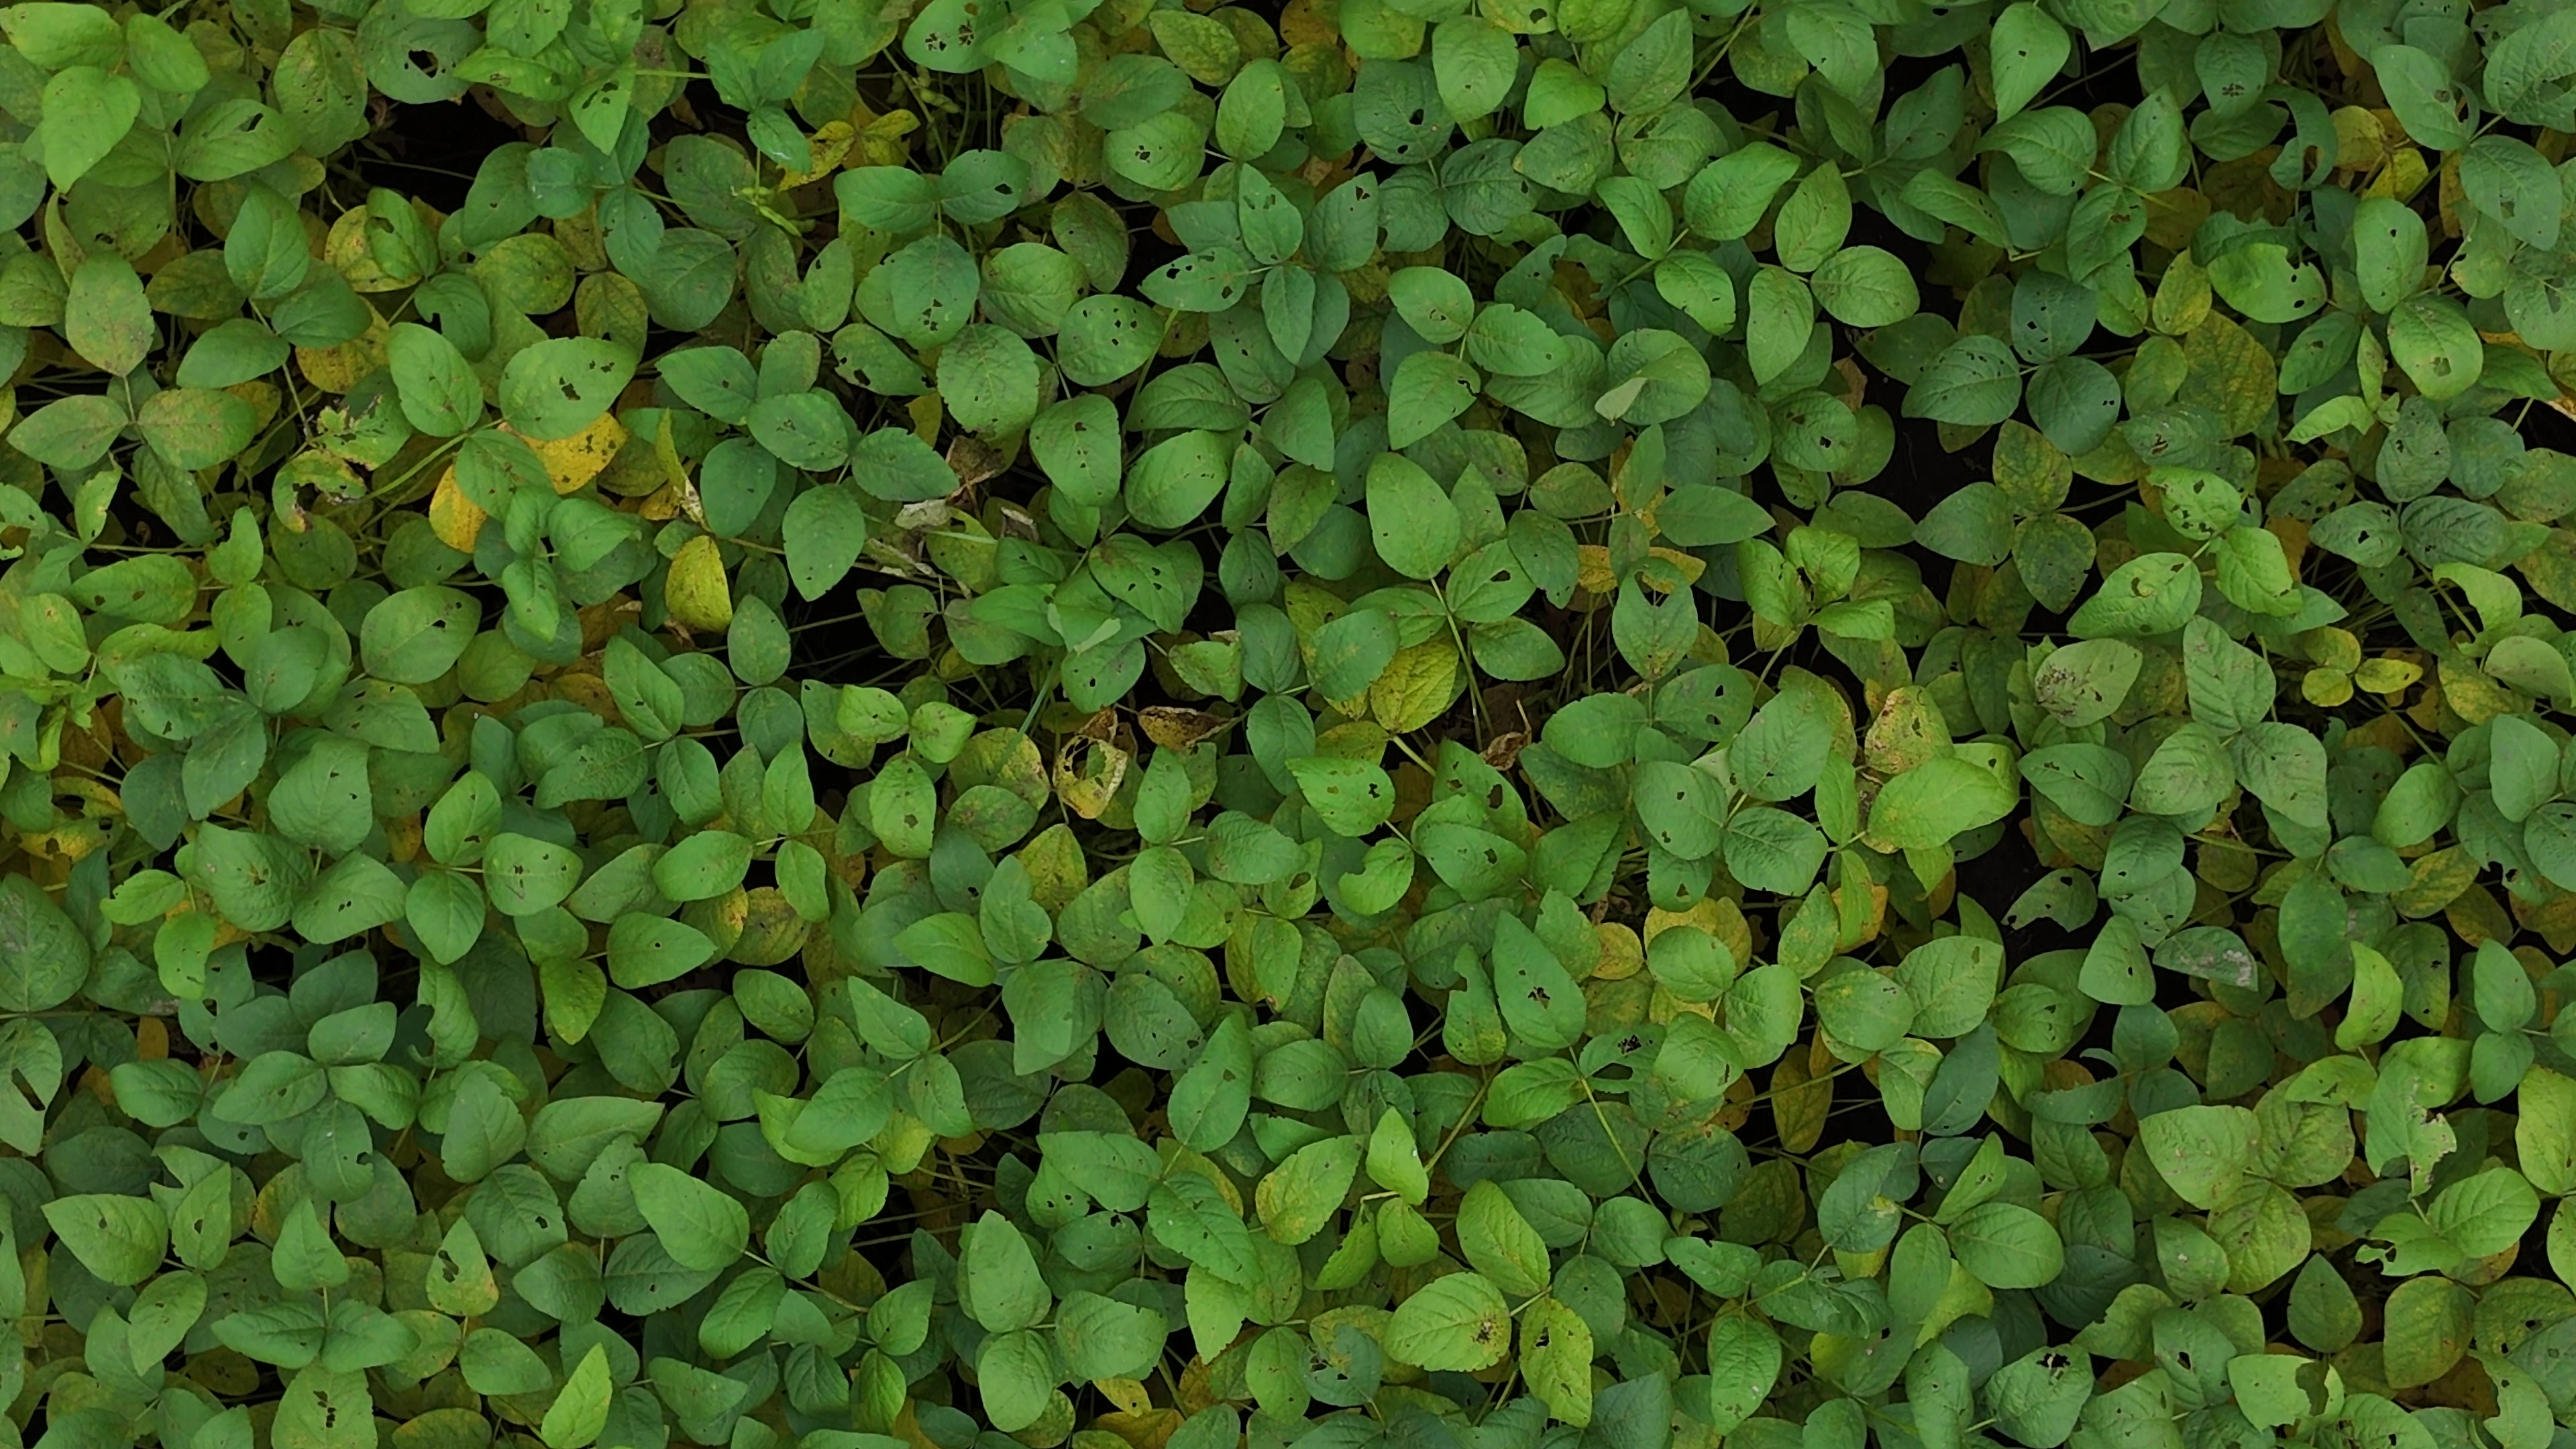
Label: Mosaic